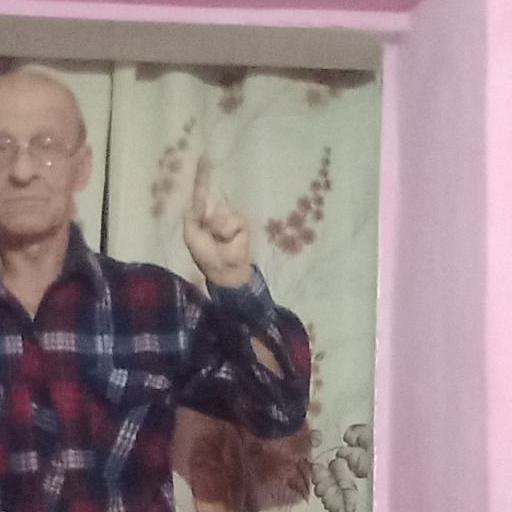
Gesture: one